Petersberg Citadel

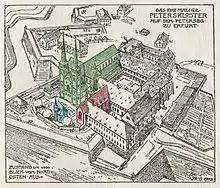
Monastery buildings in 1800. They were damaged in a battle in 1813. St Peter's Church is marked in green, Corpus Christi chapel is blue and the Chapel of Saint Anne is red.

French troops were stationed at Erfurt from 1806 to 1814, when Erfurt was under Napoleonic occupation. Napoleon arrived in the city on 23 June 1807, and created the Principality of Erfurt, which he ruled directly himself.